Texas Blackland Prairies

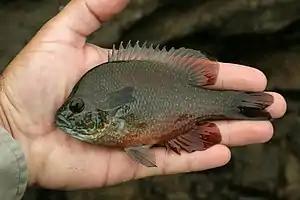
Longear sunfish ("Lepomis megalotis") from Texas

Fish: Among the many fish of the region are spotted bass ("Micropterus punctulatus"), white bass ("Morone chrysops"), black crappie ("Pomoxis nigromaculatus"), white crappie ("Pomoxis annularis"), black bullhead ("Ameiurus melas"), blue catfish ("Ictalurus furcatus"), flathead catfish ("Pylodictis olivaris"), freckled madtom ("Noturus nocturnus"), warmouth ("Lepomis gulosus"), orangespotted sundfish ("Lepomis humilis"), longear sunfish ("Lepomis megalotis"), freshwater drum ("Aplodinotus grunniens").